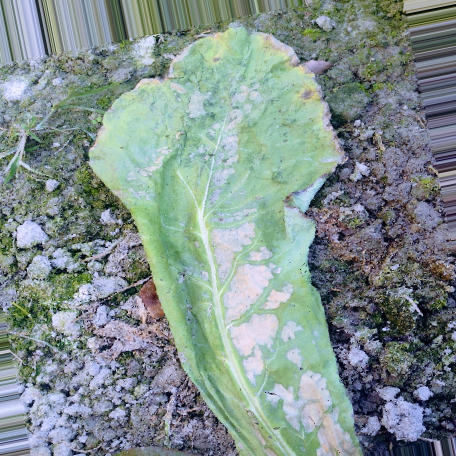
Label: Downy Mildew